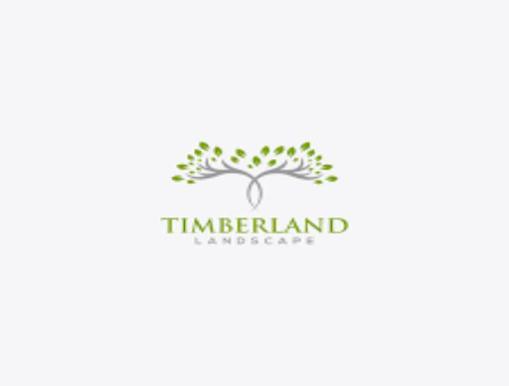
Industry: Clothes